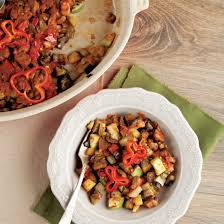
Yemek: et_sote